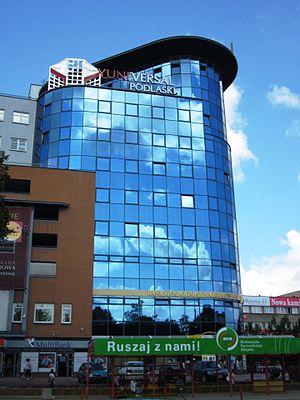
Białystok / Billeder fra Białystok
Białystok også kendt under alternative navne, er den største by i det nordøstlige Polen. Beliggende ved Biała-floden i voivodskabet Podlasie, der kaldes Polens grønne lunger, med blandt andet nationalparkerne Białowieska og Biebrza. Byen daterer sig tilbage til 1300 -tallet. Białystok har traditionelt været et af de førende centre for akademisk, kulturelt og kunstnerisk liv i Podlasie. Den vigtigste økonomiske centrum i det nordøstlige Polen, og er nu hovedstad i Podlasie voivodskab. Voivodskabet ligger i nærheden grænsen mellem Polen og Hviderusland. Białystok har med sine 297.288 indbyggere den næst største befolkningstæthed, ellevte højeste befolkningstal og trettende største areal af polske byer. Byen med de tilstødende kommuner udgør Białystok storbyområde.